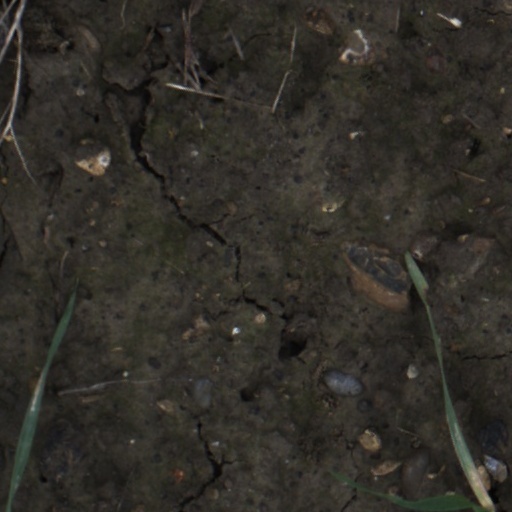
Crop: wheat